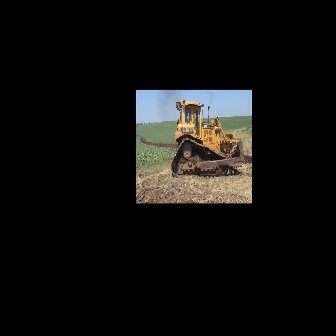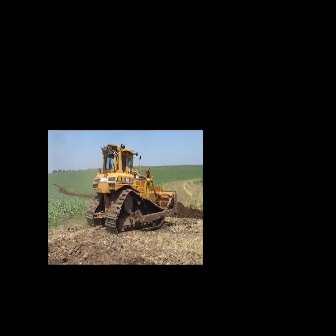
  Please identify the target specified by the bounding box [168,99,246,177] in the first image and locate it in the second image. Return the coordinates in [x_min,y_min,x_max,y_max] format.
Answer: [86,143,178,236]